Aratano Station

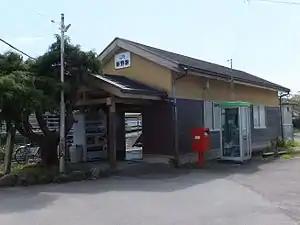
Aratano Station in September 2015

is a passenger railway station located in the city of Anan, Tokushima Prefecture, Japan. It is operated by JR Shikoku and has the station number "M16".